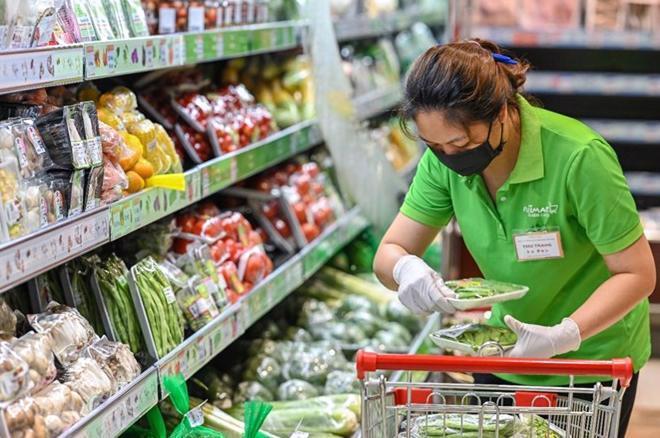
có một người phụ nữ đang đứng bên quầy hàng rau củ quả